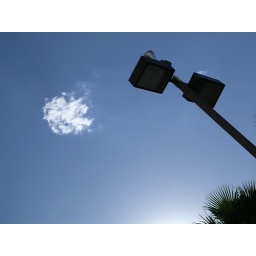
blue sky over las vegas with one little cloud, a floodlight and some foliage